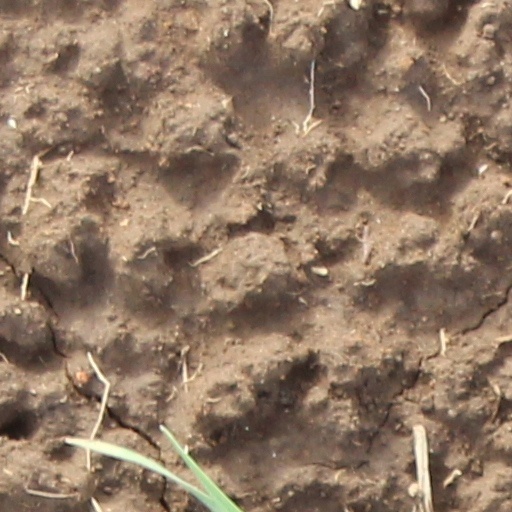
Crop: wheat